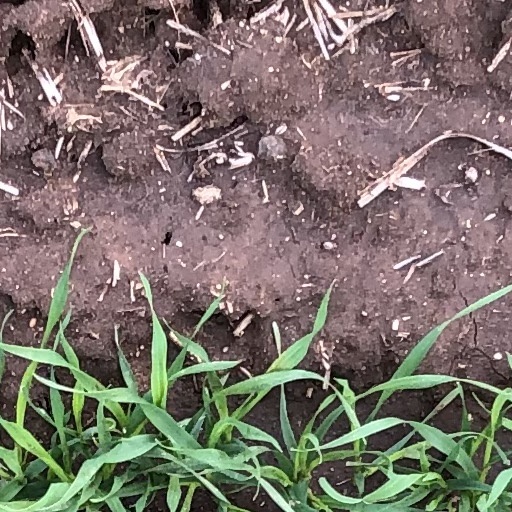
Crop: wheat